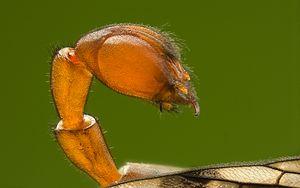
Appareil génital mâle de Panorpa communis, une mouche-scorpion. Le genre Panorpa est très répandu dans tout l'hémisphère nord.